Rodolfo González (footballer)

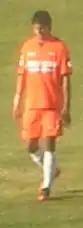
González in 2009

Rodolfo Antonio González Aránguiz (born 28 February 1989) is a Chilean professional footballer who plays as a defender for Primera B de Chile side Cobreloa.